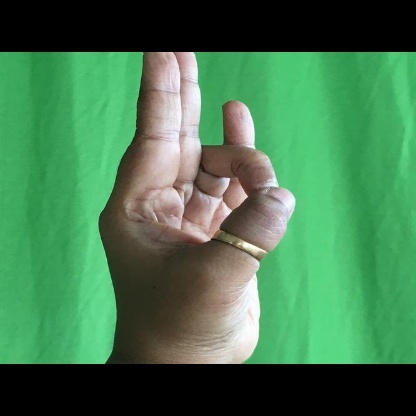
Mudra: Mayura